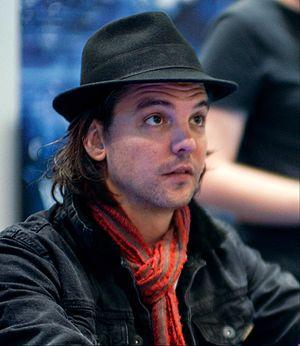
Andrew-Lee Potts est un acteur anglais.